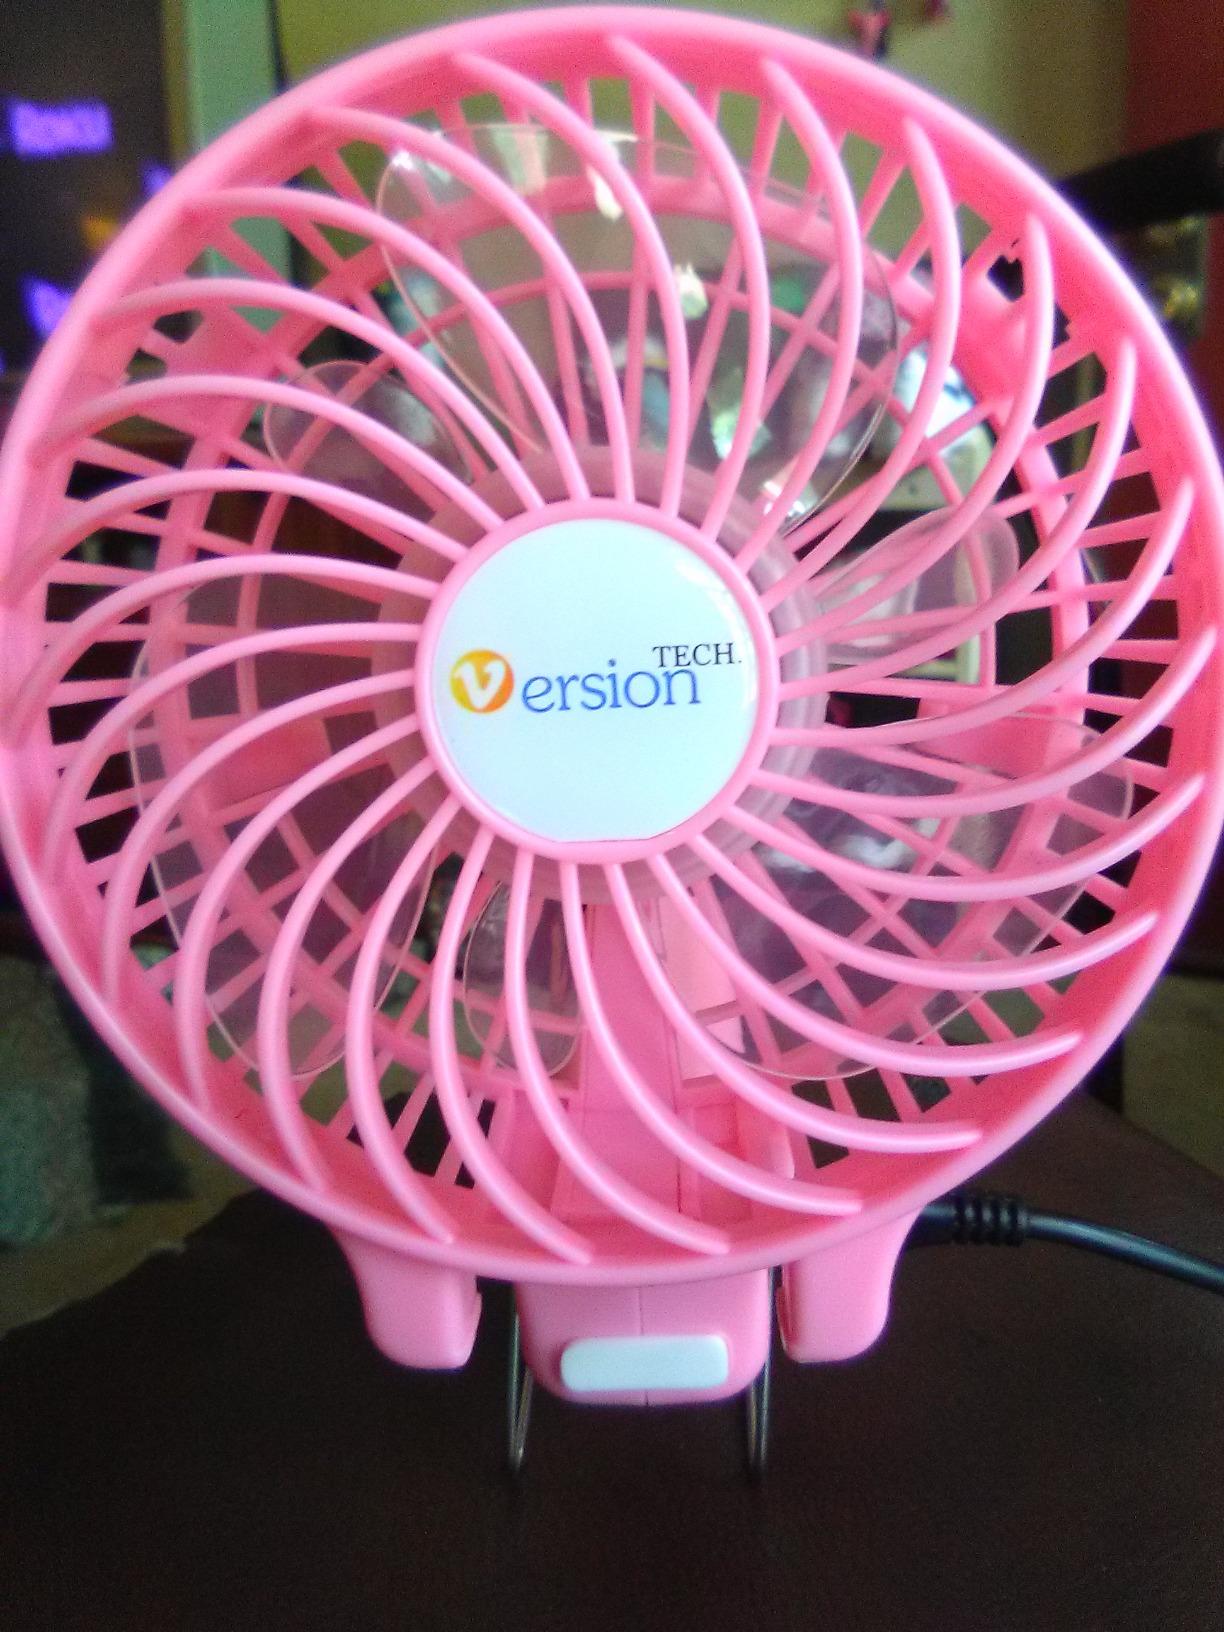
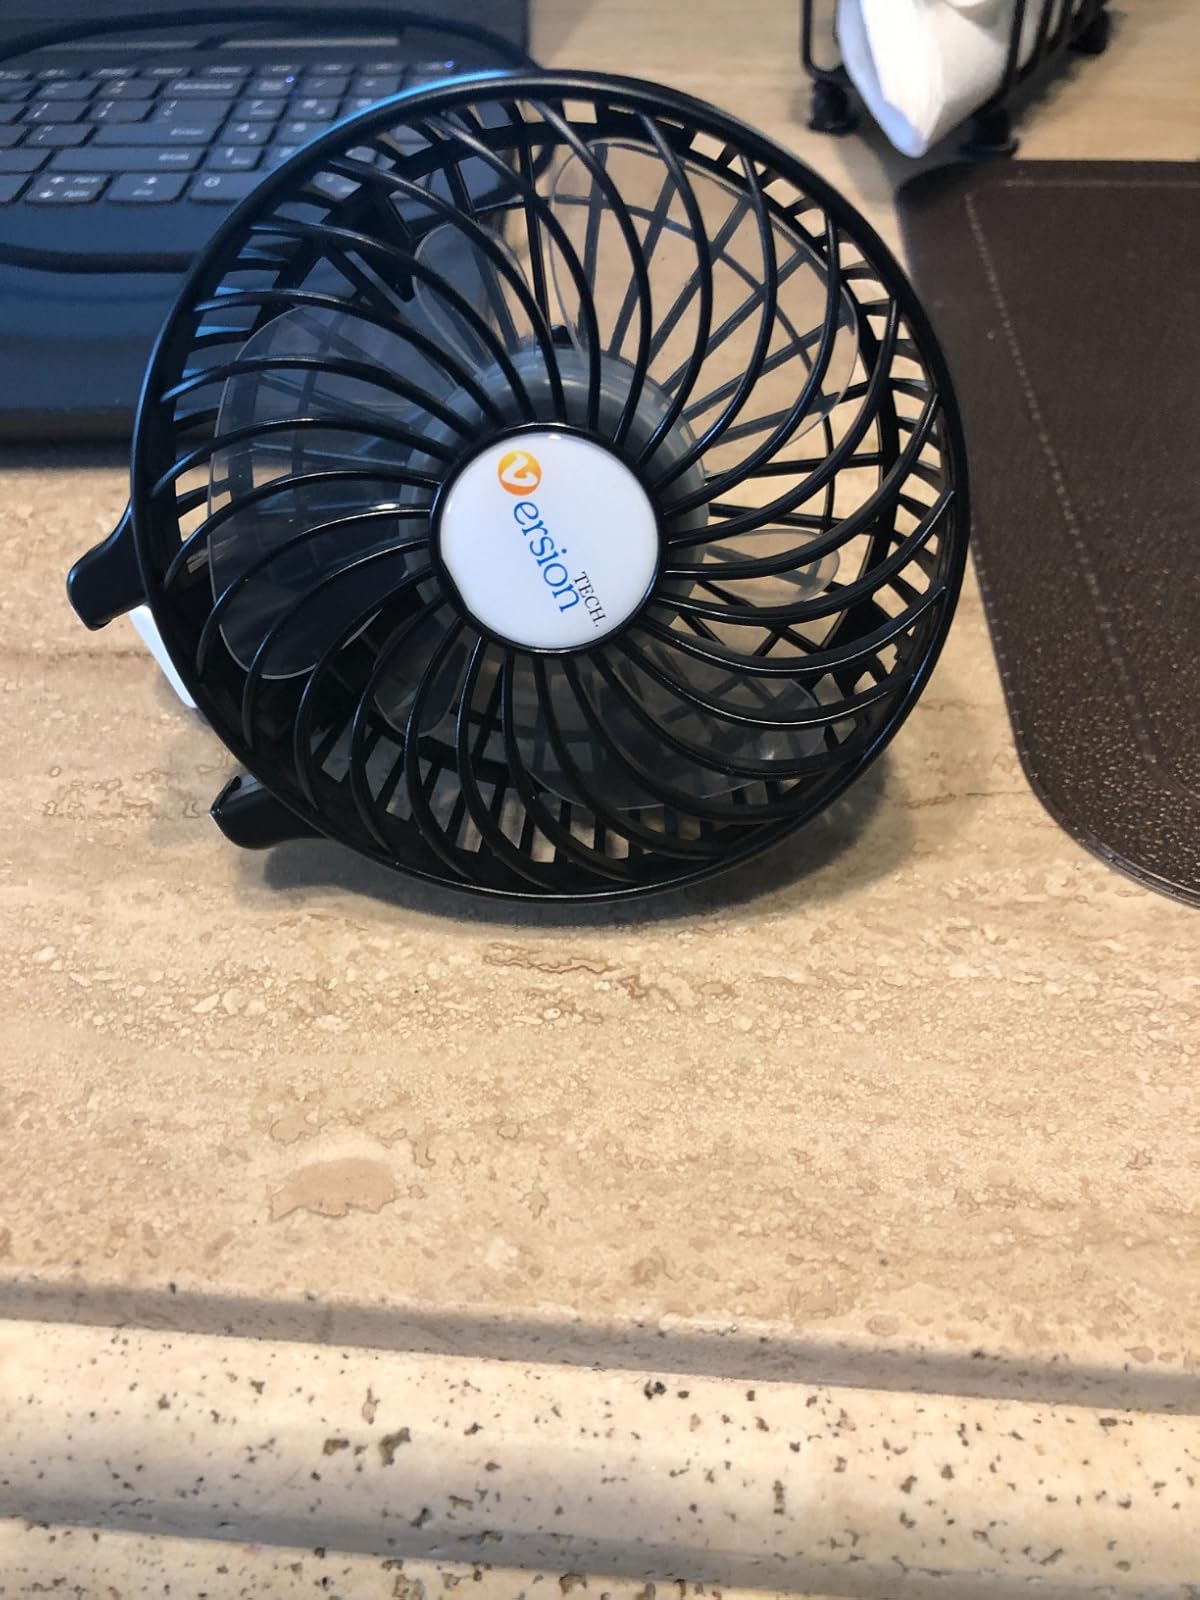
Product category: fan
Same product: no